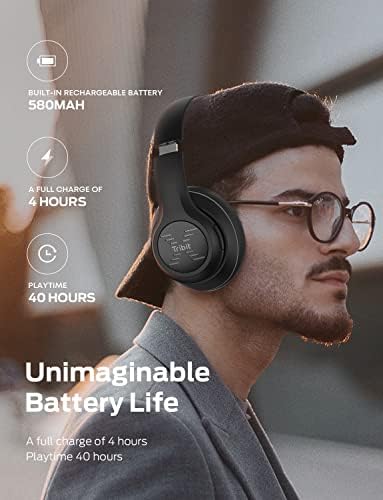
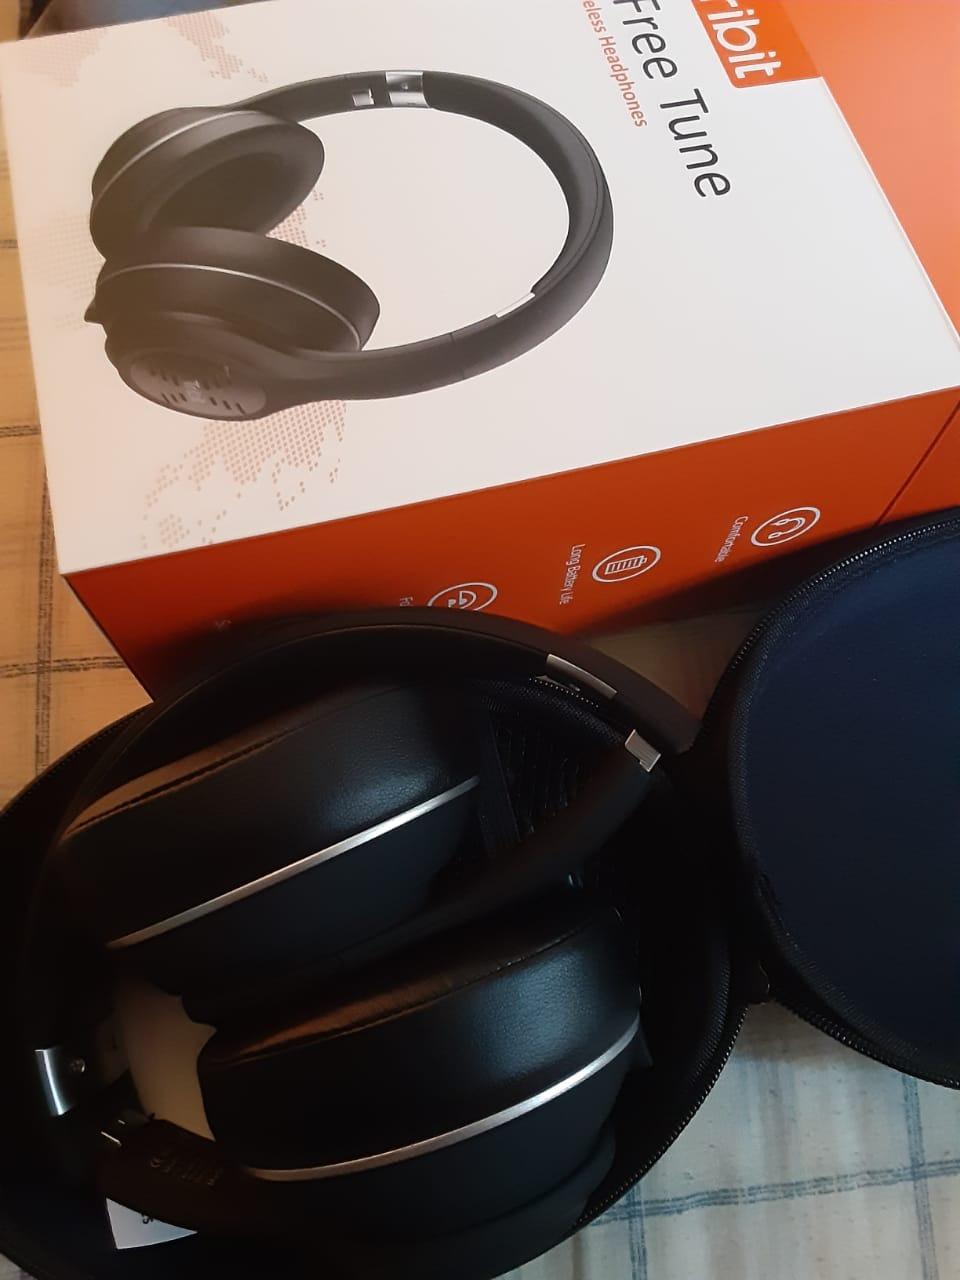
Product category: headphones
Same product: yes